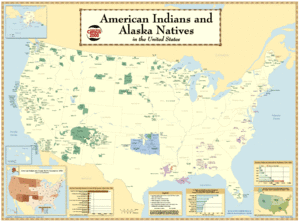
Le terme Nord-Amérindiens, ou Indiens d'Amérique du Nord, désigne les autochtones d'Amérique du Nord, et leurs descendants. Le terme « Indiens » est considéré par certains comme inapproprié voire offensant ; Native Americans lui est parfois préféré aux États-Unis, ainsi que First Nations — ou Premières Nations —, au Canada.
Les Amérindiens sont les premiers occupants du continent américain et leurs descendants. En 1492, l’explorateur Christophe Colomb pense avoir atteint les Indes orientales alors qu’il vient de débarquer en Amérique, aux Antilles. À cause de cette erreur, on continue d’utiliser le mot « Indiens » pour parler des populations du Nouveau Monde.